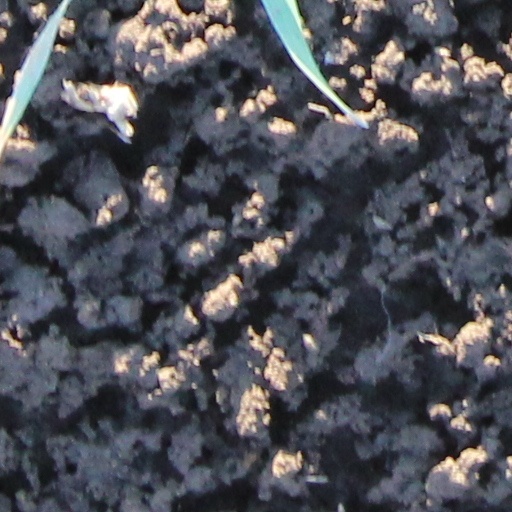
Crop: wheat